Hasidic Judaism in Poland

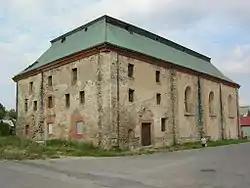
Grand Synagogue of Przysucha

The Yid Hakudosh found the atmosphere of the Seer's court to be entirely suffocating. Nearing the end of the 18th-century, the Yid Hakudosh left Lublin alongside a delegation of the Seer's most prodigious pupils and founded his own Hasidic school of thought in Przysucha (Peshischa). The Yid Hakudosh believed that an individual should always examine his intentions, and if they are corrupt he should cleanse them through a process of self-understanding. It was this fundamental belief in individuality and autonomy of self which resulted in a continuous dispute between the Seer and the Yid Hakudosh. While the Seer believed that it was his duty to bring an end to the Napoleonic wars, by using Kabbalah and prayer, the Yid Hakudosh refused to join this spiritual endeavour, as he believed that one finds redemption through a highly personal process of self-cleansing rather than through a rebbe. The Yid Hakudosh believed that humility is the core virtue of a person who truly knows himself, recognizing his own imperfection. He believed that one should not be influenced by the status quo as it can lead to impure motives. It was clear to him that path to enlightenment required critical judgment of religious routine, once famously stating that "all the rules that a person makes for himself to worship God are not rules, and this rule is not a rule either". Ultimately, the Yid Hakudosh founded Peshischa as elitist approach to Hasidism, in which he parred traditional Talmudic learning with the highly spiritual Kavanah of Hasidism. After his death he was succeeded by his main disciple Simcha Bunim Bonhardt, the "Rebbe Reb Bunim" (1765-1827) who would soon become the most controversial figures in the history of Polish Hasidism. The Yid Hakudosh's is the patriarch of the Biala and Porisov Hasidic dynasties.